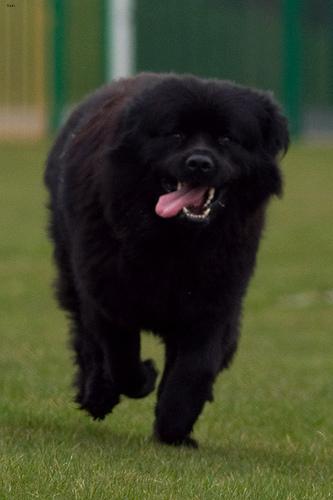
Breed: newfoundland